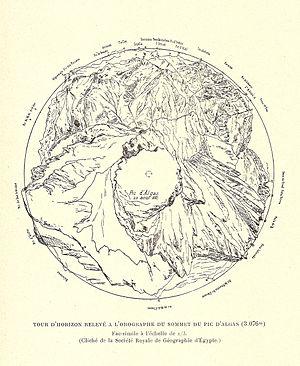
L'orographe a été inventé en 1873 par Franz Schrader pour faciliter la cartographie des régions montagneuses en réalisant des « tours d'horizon ».